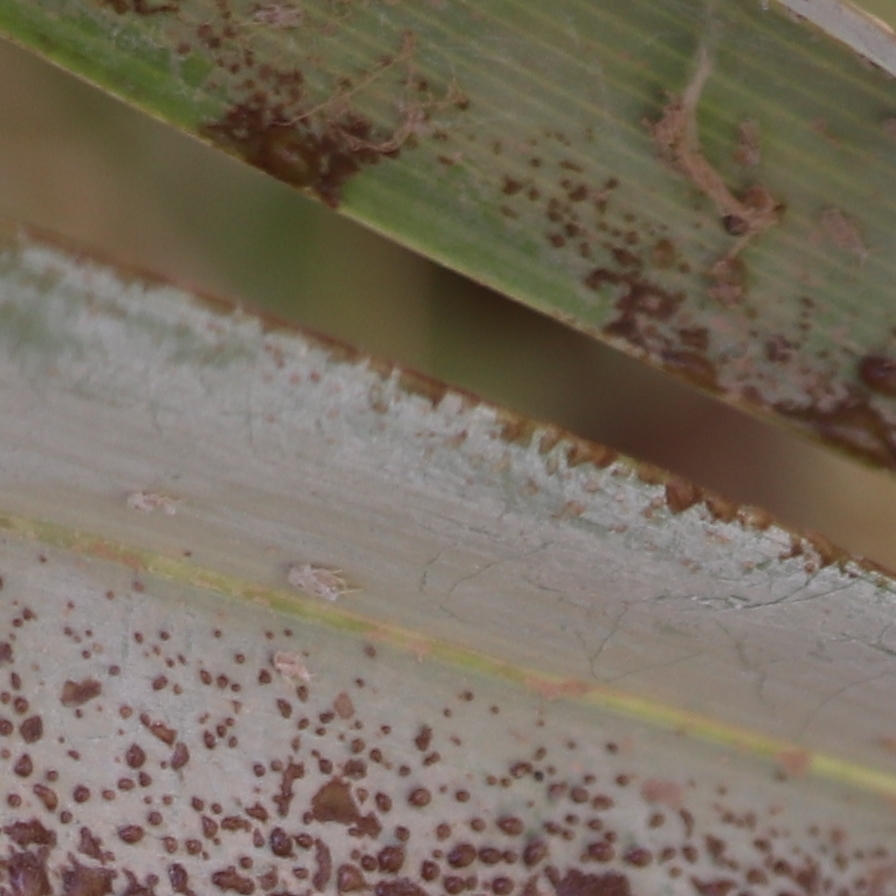
Label: Dubas